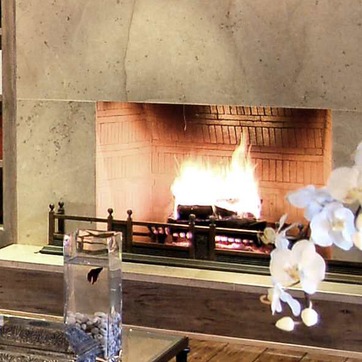
Material: other